1995 Florida Gators football team

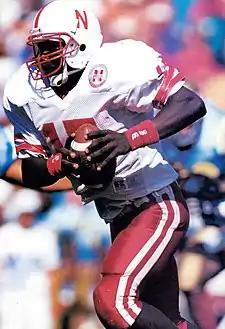
Tommie Frazier

The Gators faced #1 ranked Nebraska in the Fiesta Bowl for the Bowl Alliance national championship. Florida received the opening kickoff and drove to the Nebraska 5, before settling for a 23-yard Bart Edmiston field goal. Aided by good field position, the Huskers countered on their opening series with a 53-yard scoring drive, capped by a 16-yard cross-field throwback pass from Tommie Frazier to Lawrence Phillips. The Gators blocked the Huskers' extra point, and Nebraska led 6–3. Late in the period, Florida went back ahead on a short 1-yard sneak from Wuerffel and led 10–6. As the Gators scored, CBS' Terry Donahue stated, "Nebraska better not get too far behind." The Huskers then put the game out of reach with a 29-point explosion in the second quarter, making it 35–10 at the half.